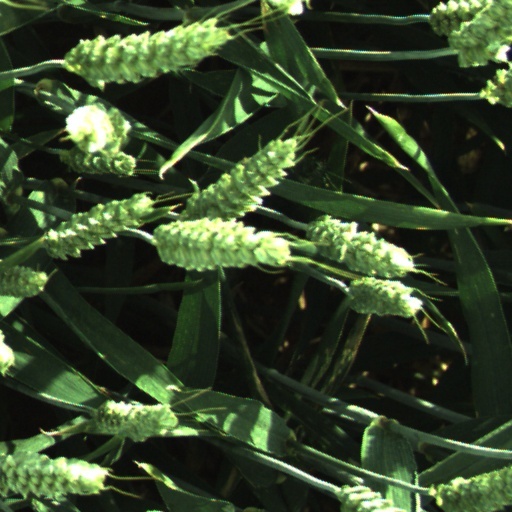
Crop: wheat